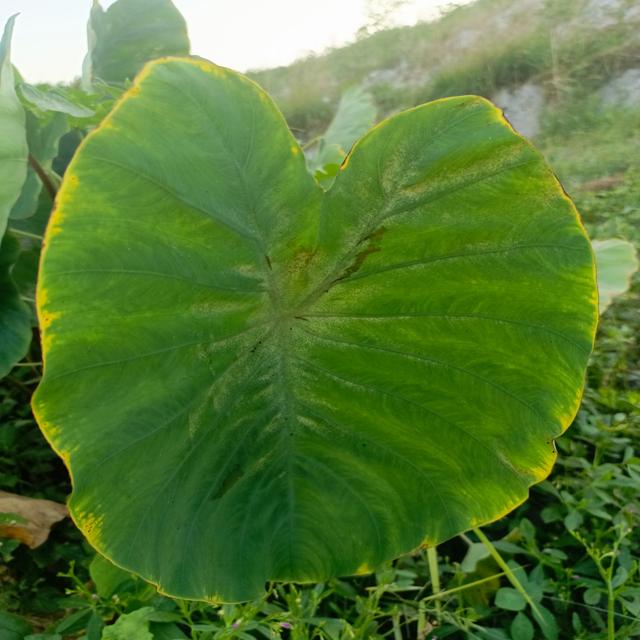
Label: Early_Blight